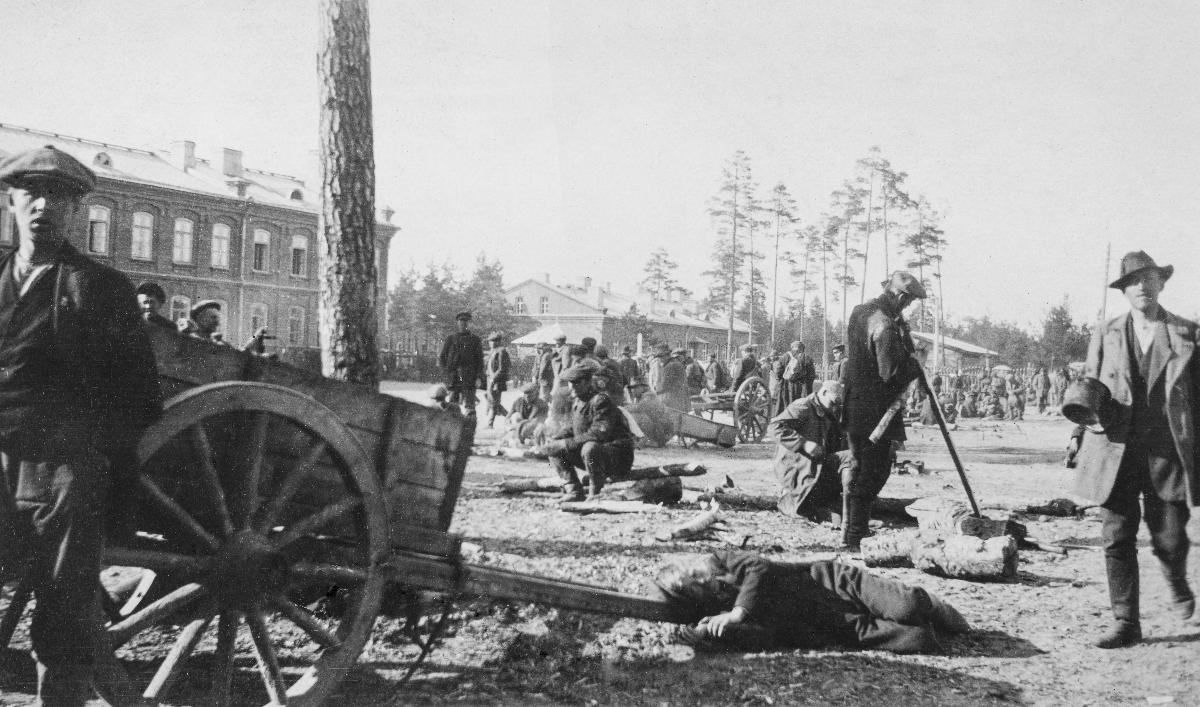
Santahaminan vankileiri 1918; Santahamina prison camp 1918
sisällön kuvaus: Suomen sisällissota. Valtiorikosvankileirin vangit ulkotöissä Santahaminassa Helsingissä 1918. content description: Finnish civil war. Prisoners working outdoors at the state criminal prison camp in Santahamina, Helsinki in 1918.
Vuosi: 1918
Paikka: Suomi; Suomi, Uusimaa, Helsinki; Suomi, Uusimaa, Helsinki, Santahamina Helsinki
Aiheet: politiikka; sodat; vankileirit; vangit; sotavangit; politics; wars; war; Finnish civil war; prisoner camp; prisoners; prison camps; prisoners of war; politik; krig; fångläger; fångar; krigsfångar